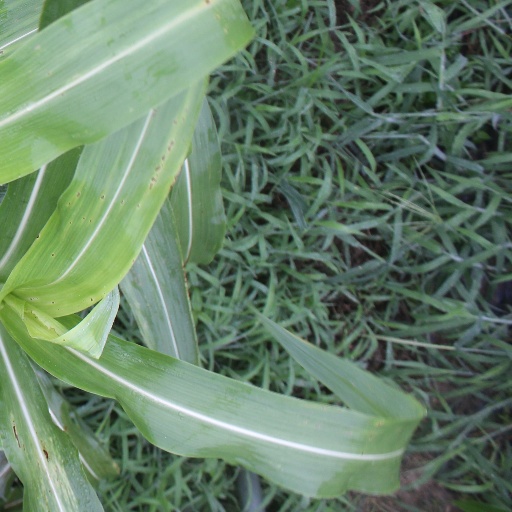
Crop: sorghum